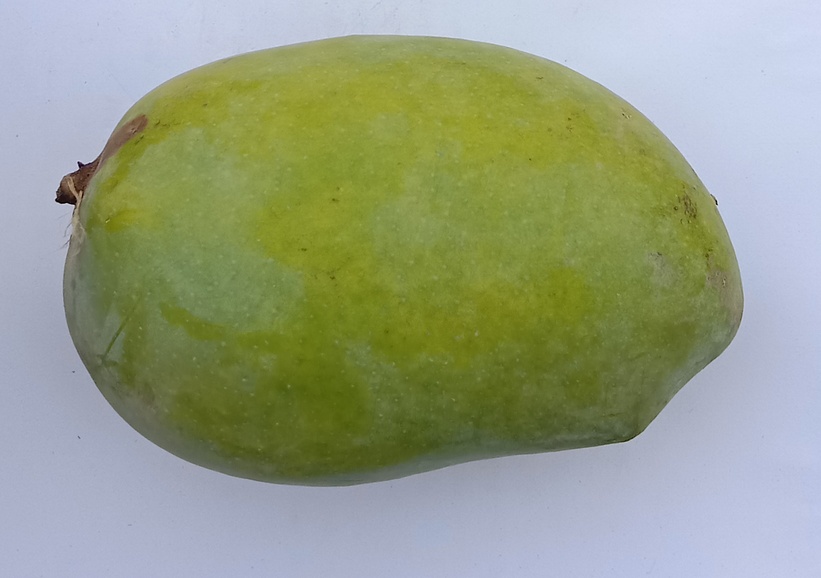
Mango variety: Chaunsa (White)